Charles Altamont Doyle

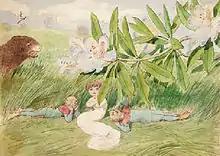

His son, Arthur Conan Doyle, remembered his father with affection, describing him in his autobiography as "...full of the tragedy of unfulfilled powers and of underdeveloped gifts. He had his weaknesses, as all of us have ours, but he had also some very remarkable and outstanding virtues". In the Sherlock Holmes story "His Last Bow" (1917), Holmes uses the name "Altamont" as an alias. In 1924 he mounted an exhibition of his father's works at the Brook Galleries in London, where they were praised by George Bernard Shaw.